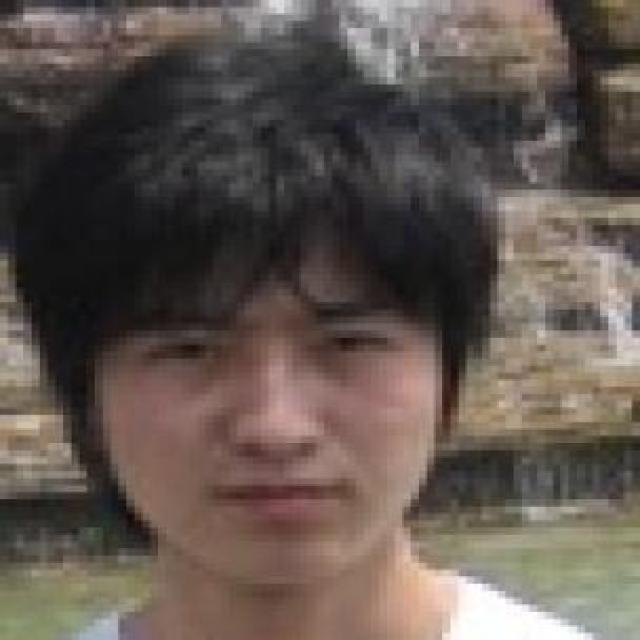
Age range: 13-20